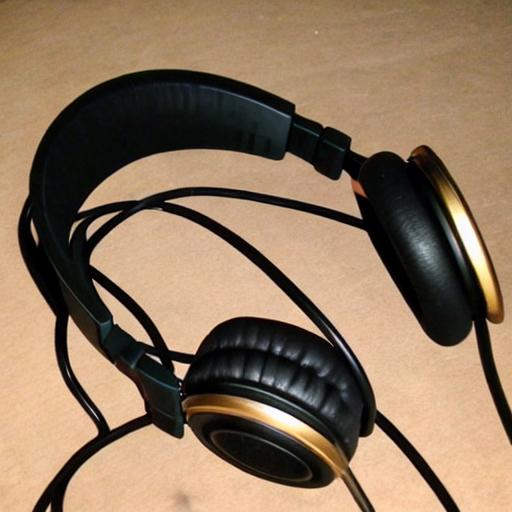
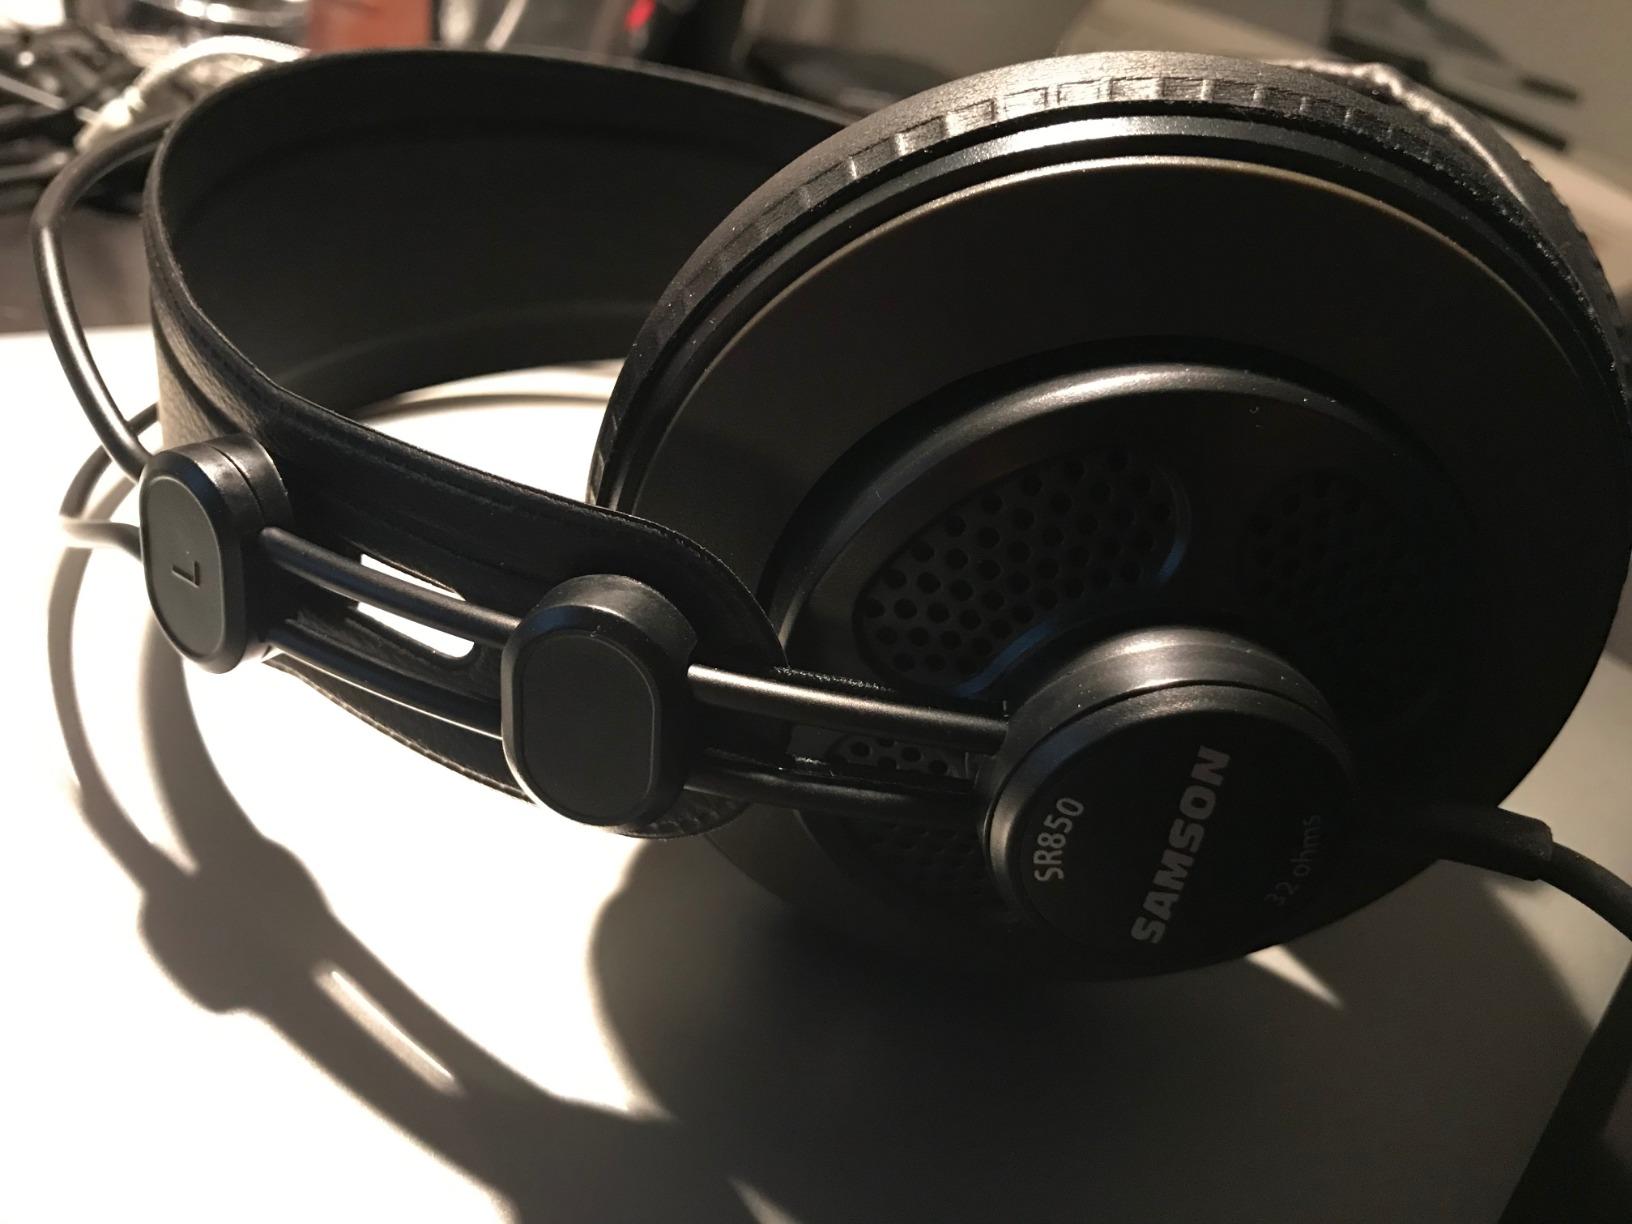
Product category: headphones
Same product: no